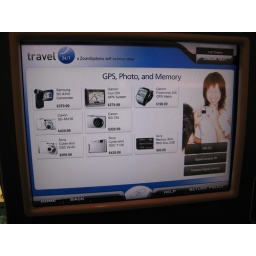
tech from auto sale in wall